Yann Sommer

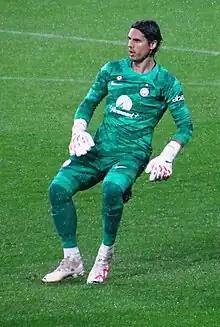
Sommer with Inter Milan in 2023

Yann Sommer (born 17 December 1988) is a Swiss professional footballer who plays as a goalkeeper for Serie A club Inter Milan. Known for his exceptional reflexes and high agility, Sommer is regarded as one of the best goalkeepers in the world.